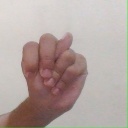
अक्षर: न